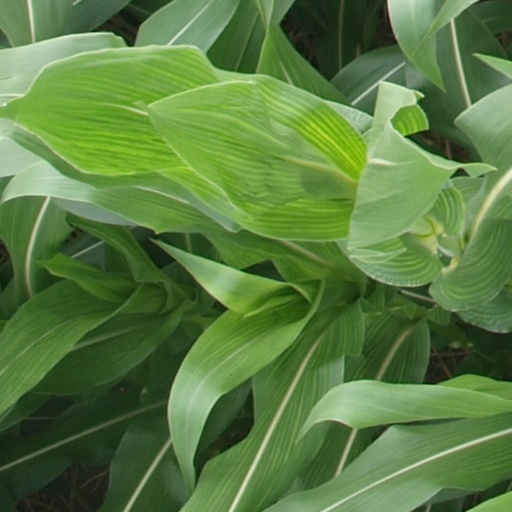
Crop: maize; corn